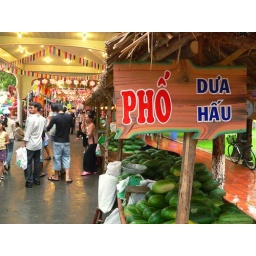
This is a fruit market in Saigon Suoi Tien Park. &amp;quot;Pho Dua Hua&amp;quot; &amp;quot;Watermelon Valley&amp;quot;